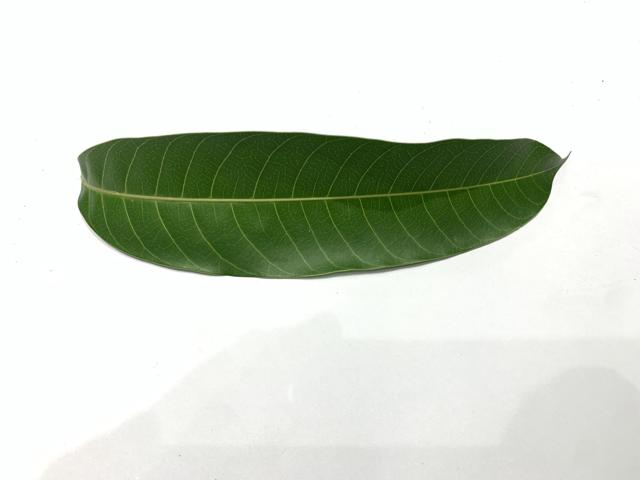
Mango leaf variety: Fazli